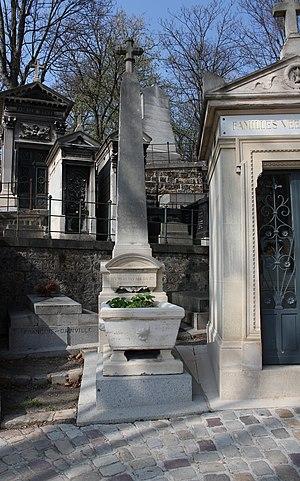
Sépulture de Richard Hermann Antoine Bouwens van der Boijen (1863-1939), architecte
Richard Hermann Antoine Bouwens van der Boijen est un architecte français né à Paris le 11 octobre 1863 et mort le 31 août 1939.